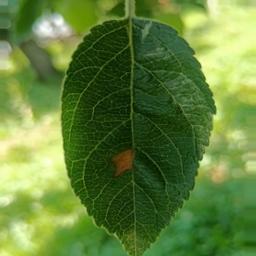
Label: Alternaria